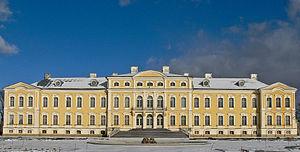
Le château de Rundale est un château baroque, situé à Pilsrundāle dans le Rundāles novads, à 13 km de Bauska, en Lettonie. Le palais a été construit en deux temps, de 1736 à 1740 puis de 1764 à 1768.